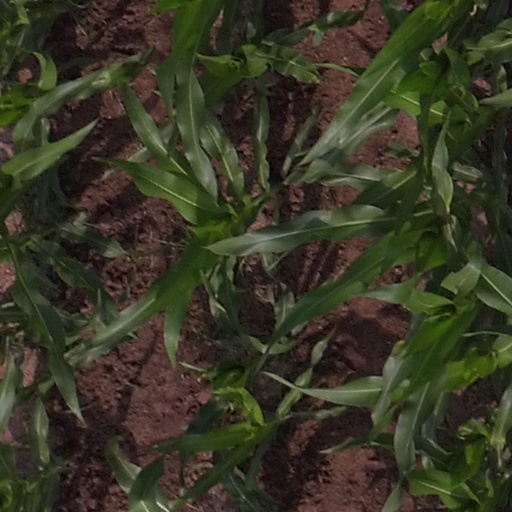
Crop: maize; corn